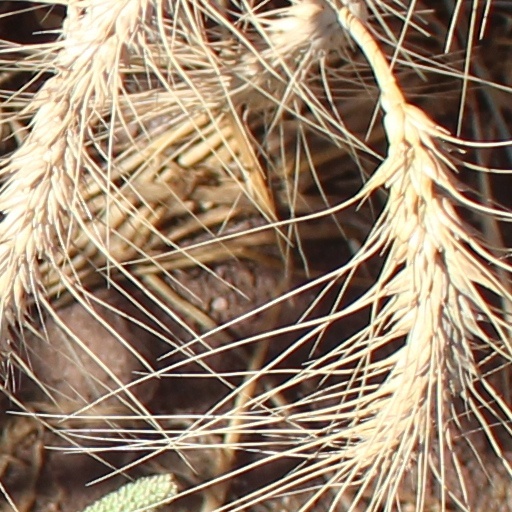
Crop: wheat